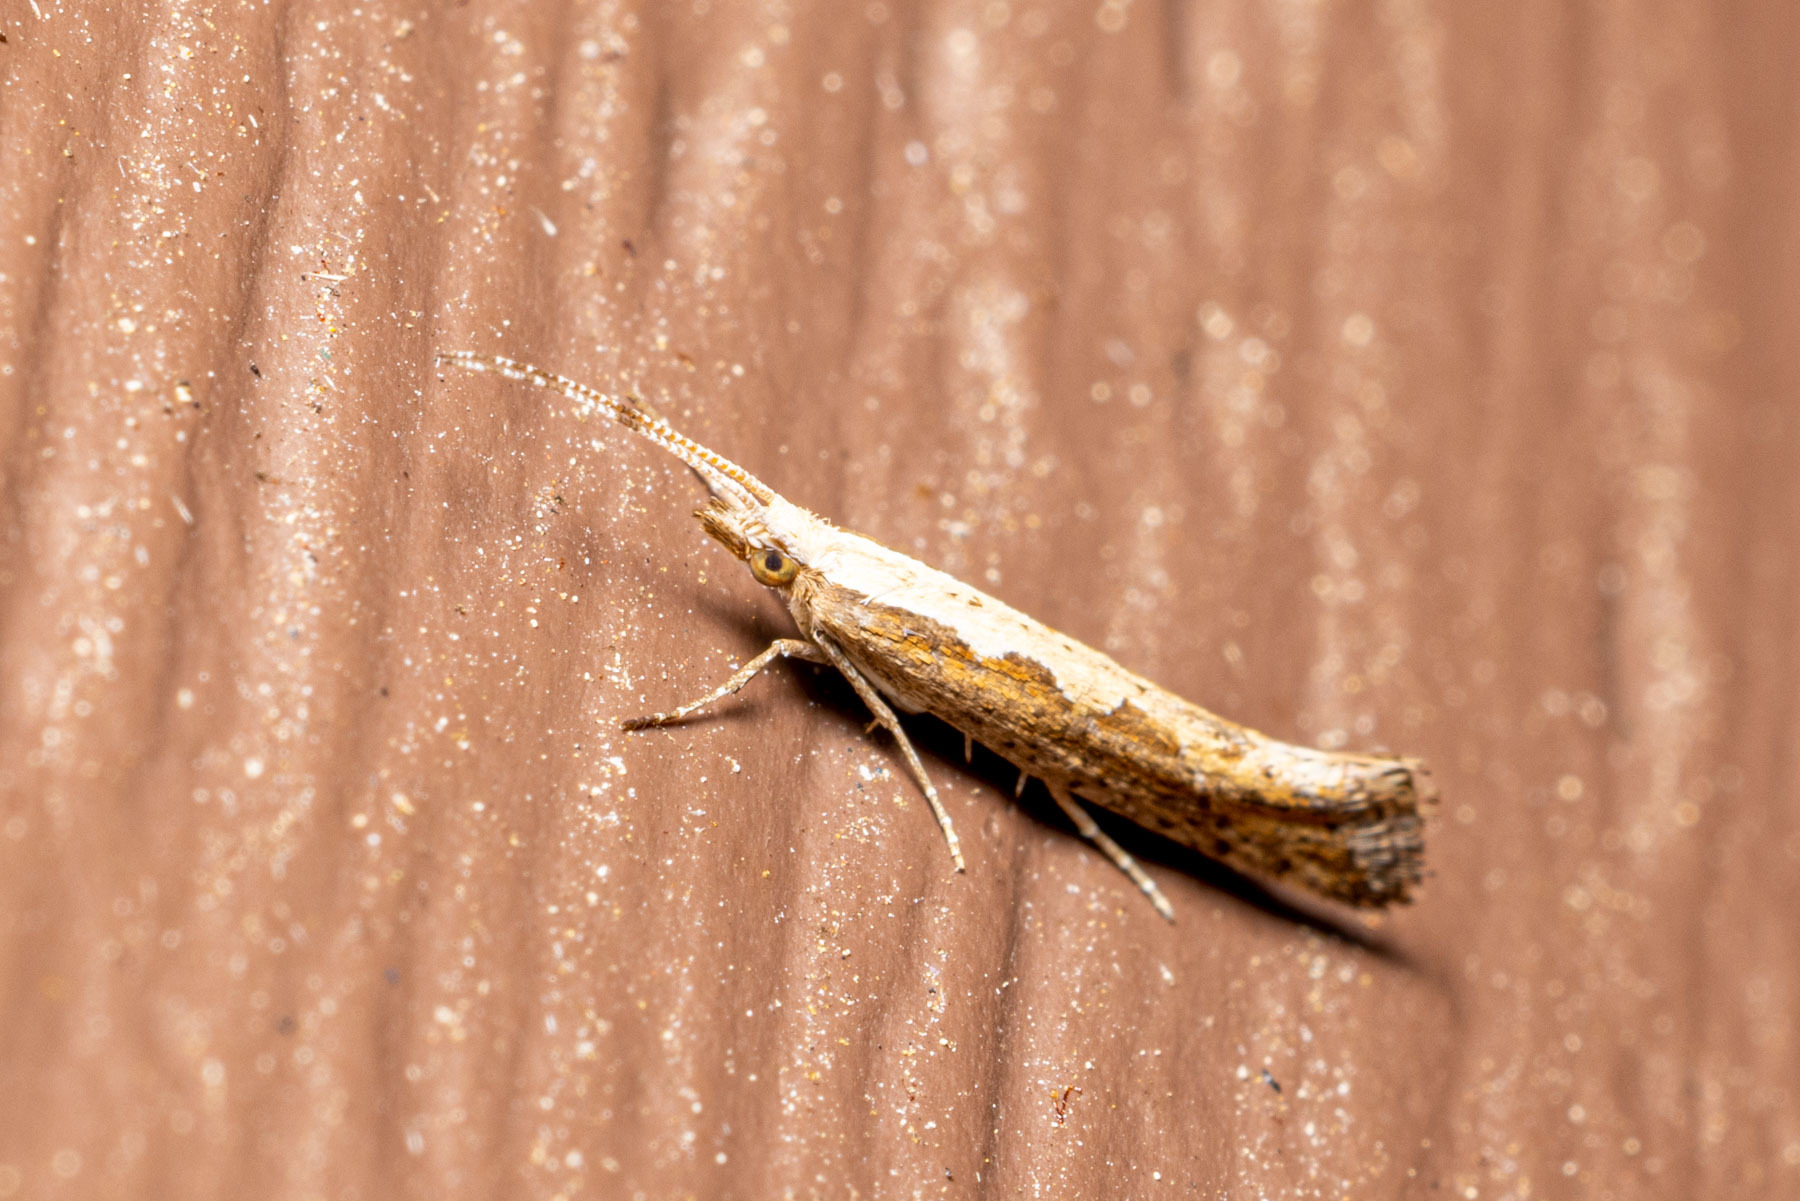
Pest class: diamondback_moth